Aix-en-Provence

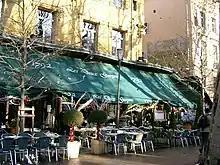
"Les Deux Garçons"

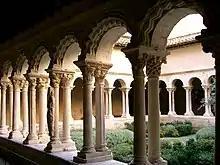
The Cathedral Cloisters

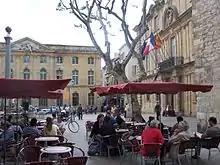
Place de l'Hôtel de Ville with the Hôtel de Ville on the right

The Cours Mirabeau is a wide thoroughfare, planted with double rows of plane trees, bordered by fine houses and decorated by fountains. It follows the line of the old city wall, and divides the town into two sections. The new town extends to the south and west; the old town, with its narrow, irregular streets, and its old mansions dating from the 16th, 17th and 18th centuries, lies to the north. Situated on this avenue, which is lined on one side with banks and on the other with cafés, is the Deux Garçons, the most famous brasserie in Aix. Built in 1792, it was frequented by the likes of Paul Cézanne, Émile Zola and Ernest Hemingway. On 3 November 2019, Les Deux Garçons was devastated by a fire that engulfed the entire building, leaving the much loved establishment just a shell.